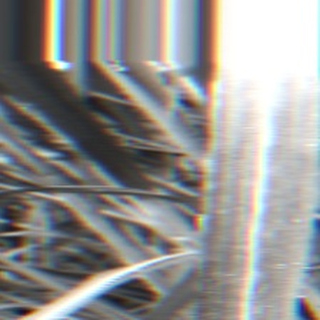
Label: sugarcane_bacterial_blight